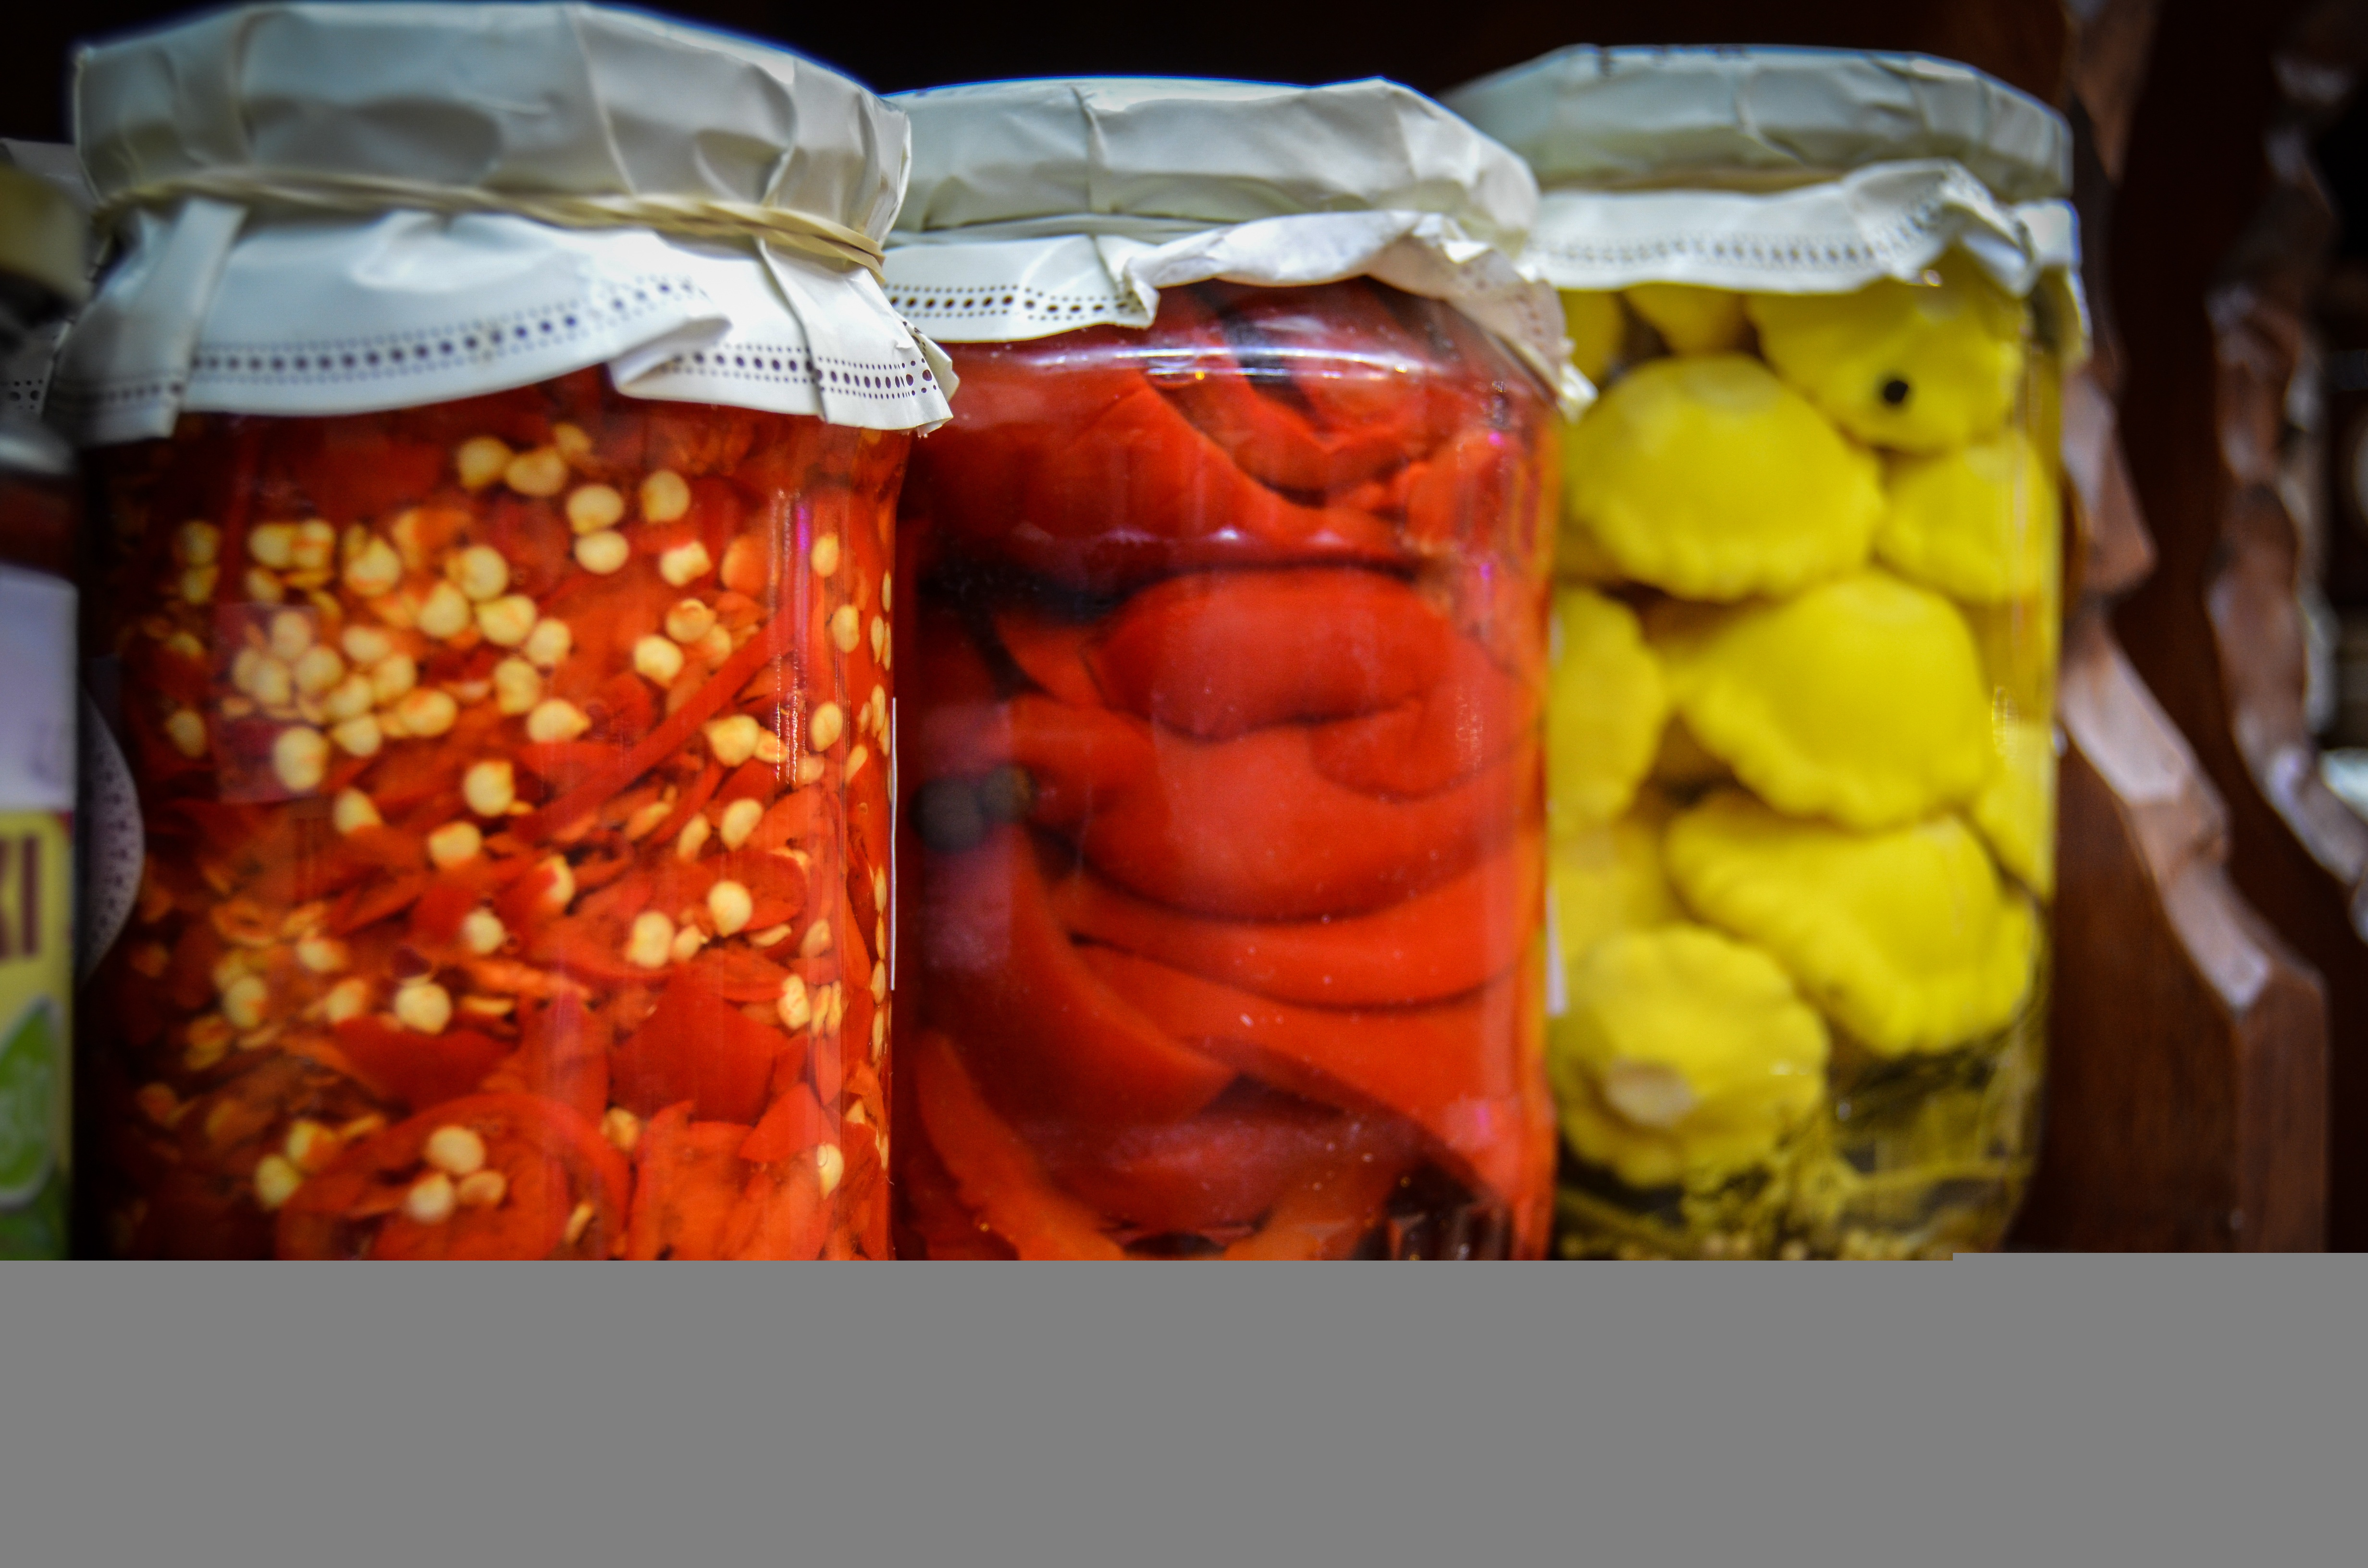
plant, fruit, food, produce, vegetable, eco, jam, eating, jars, natural food, preparations, flowering plant, land plant, food preservation